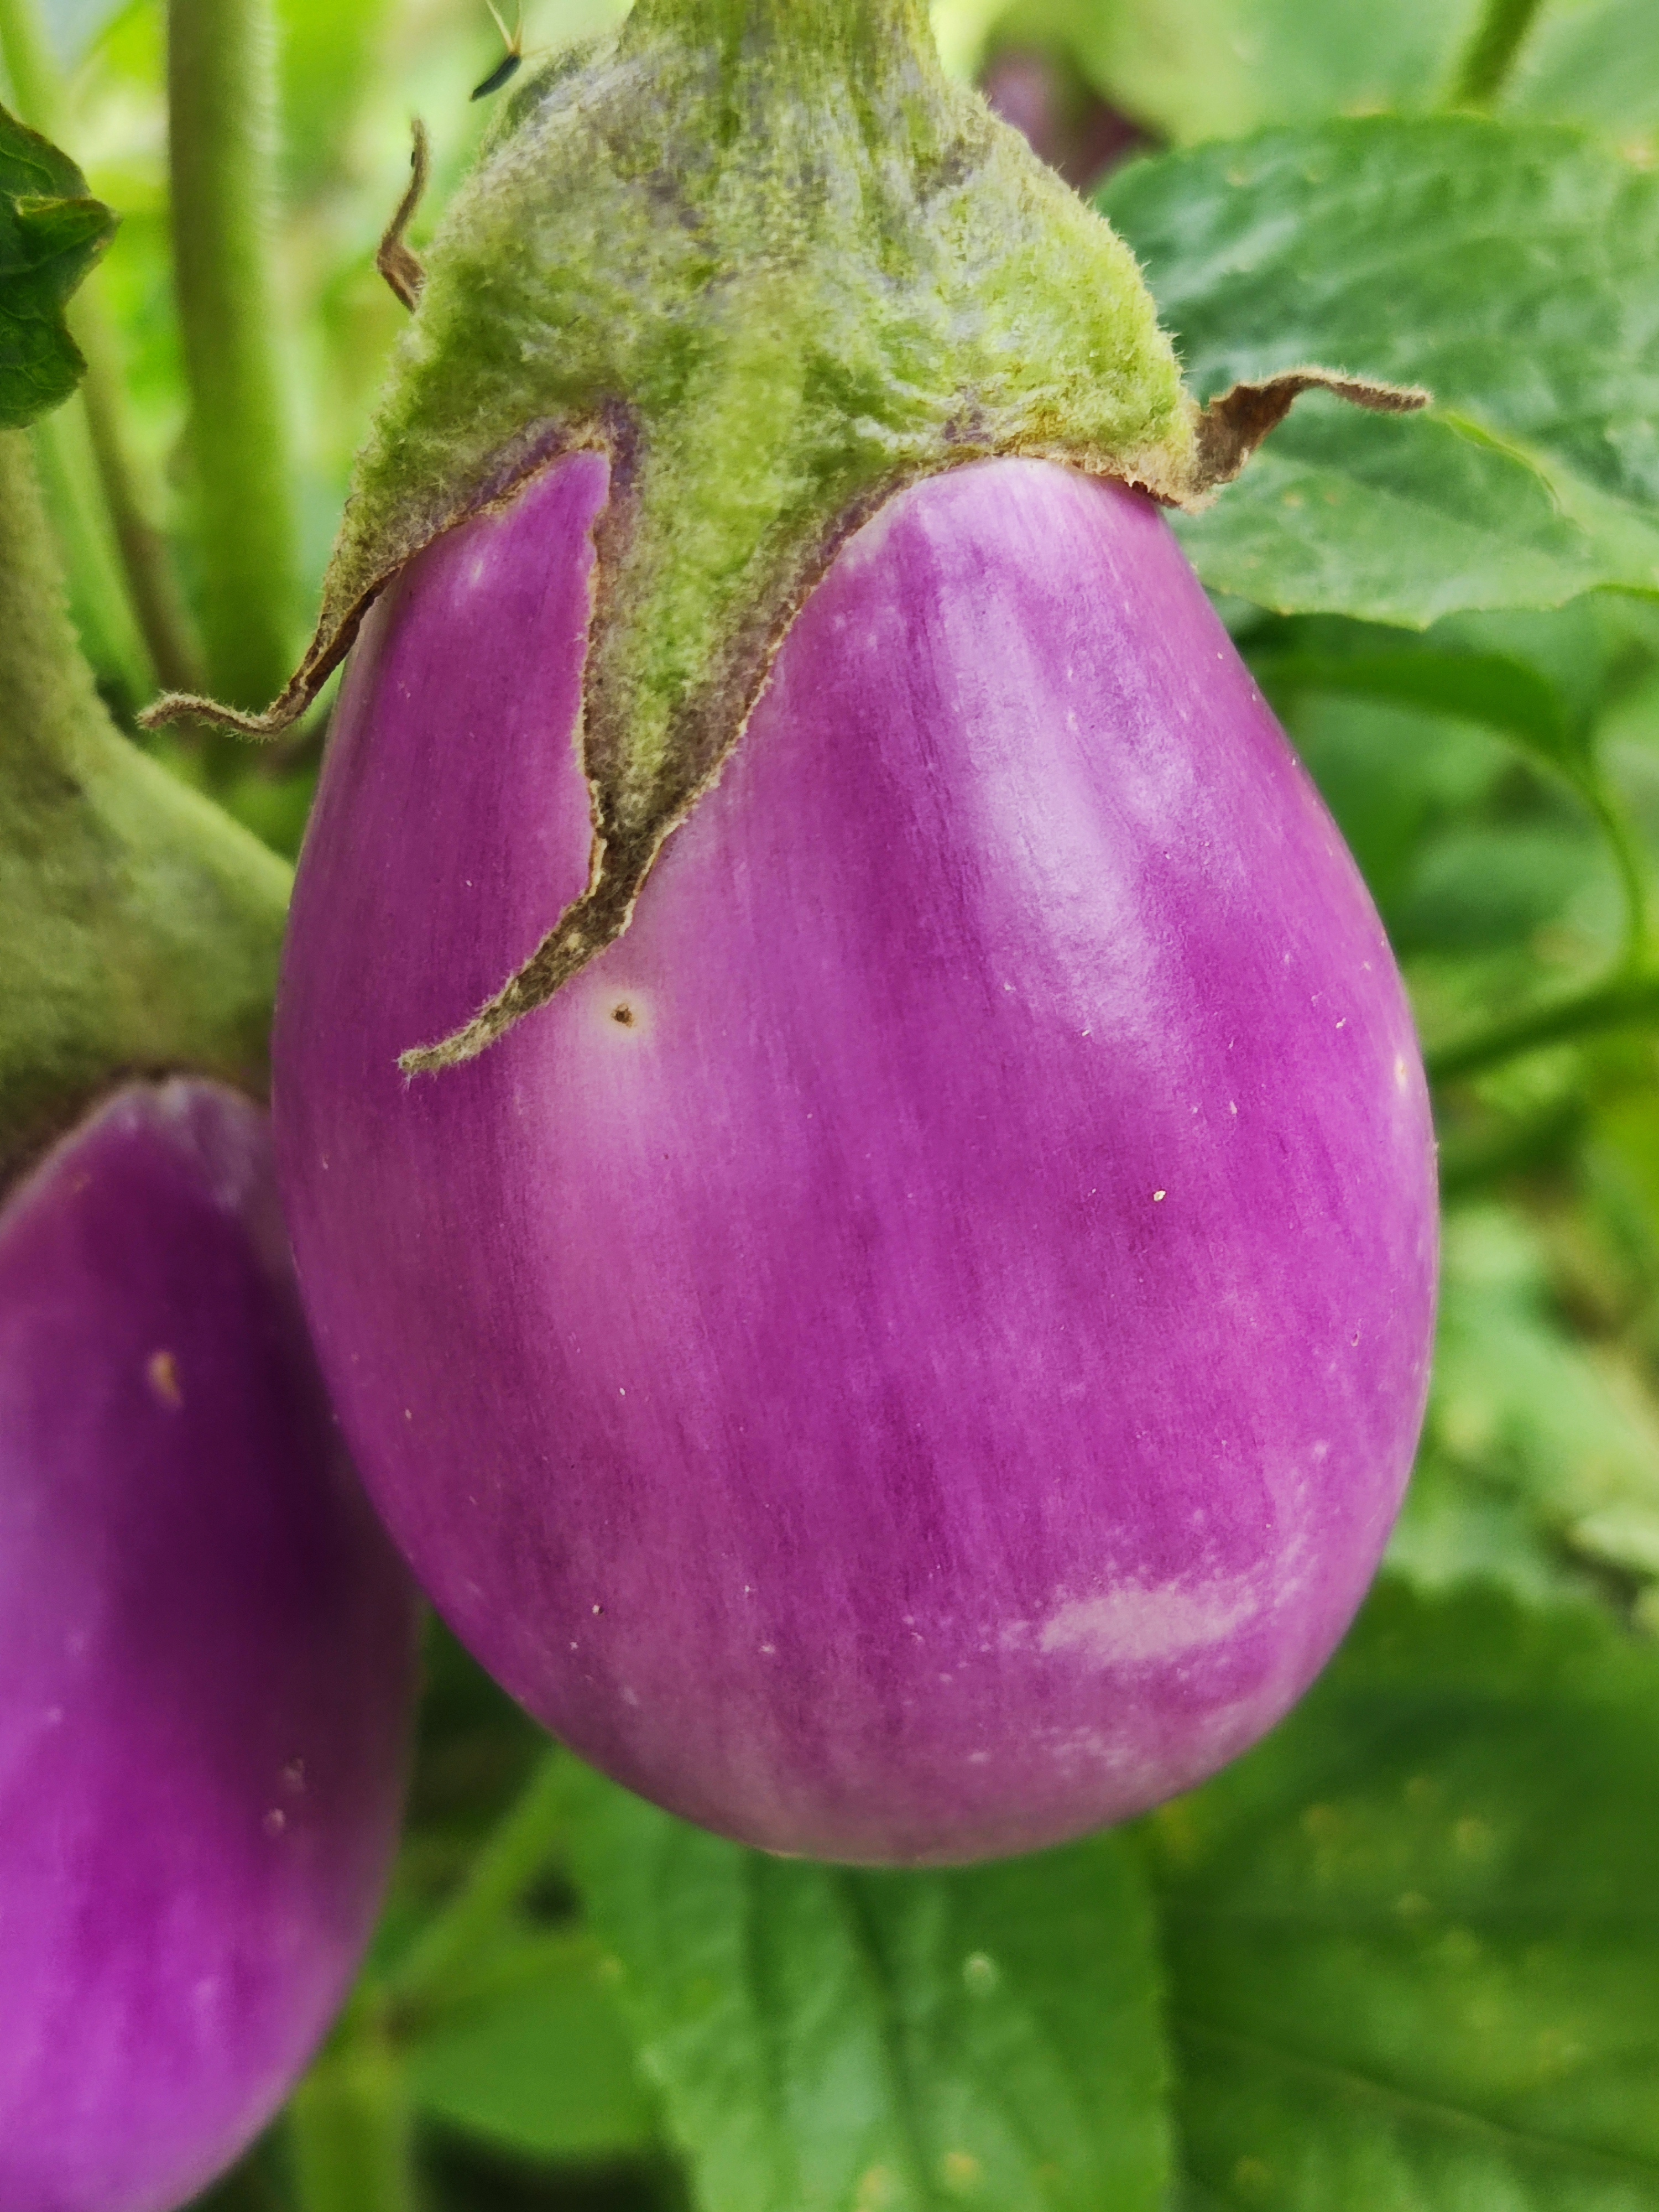
Label: Healty Brinjal